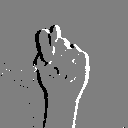
ASL letter: t